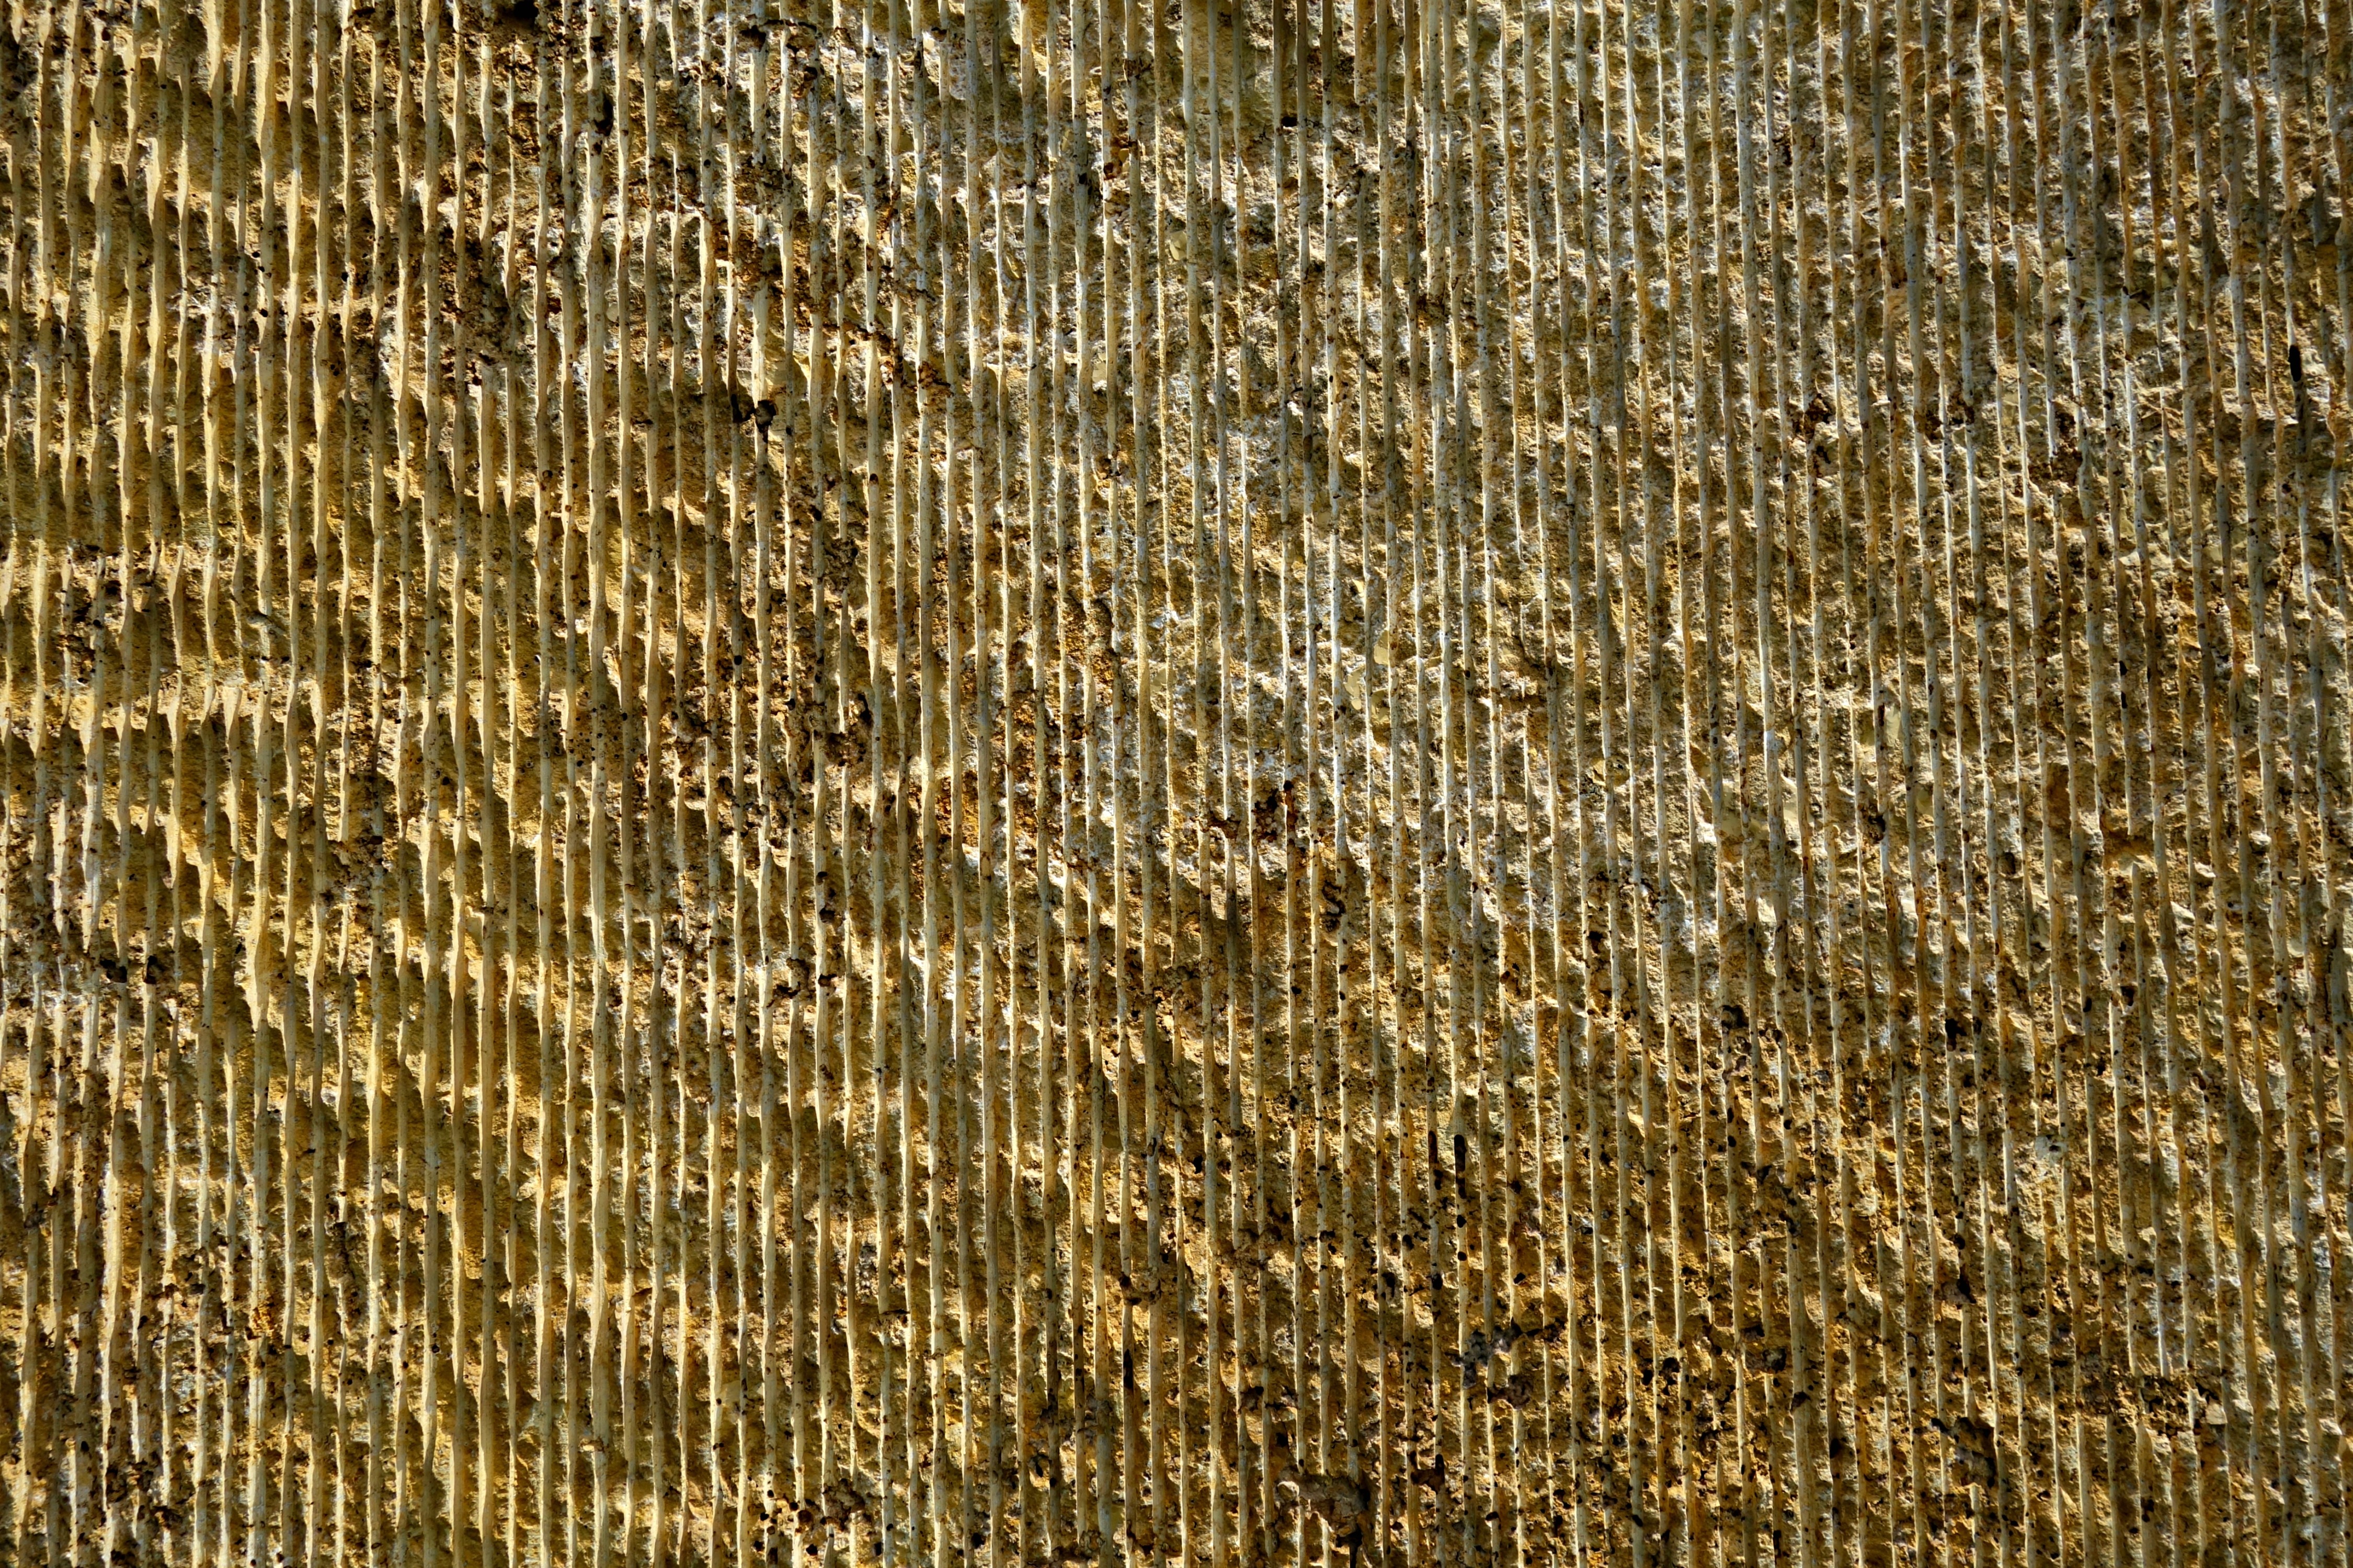
tree, grass, branch, structure, plant, wood, texture, leaf, trunk, wall, stone, pattern, soil, rough, straw, stone texture, flooring, grass family